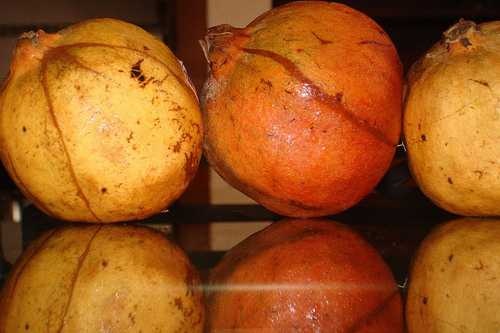
Label: Pomegranate